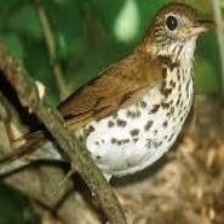
Species: ASHY THRUSHBIRD
Scientific name: GEOKICHLA CINEREA